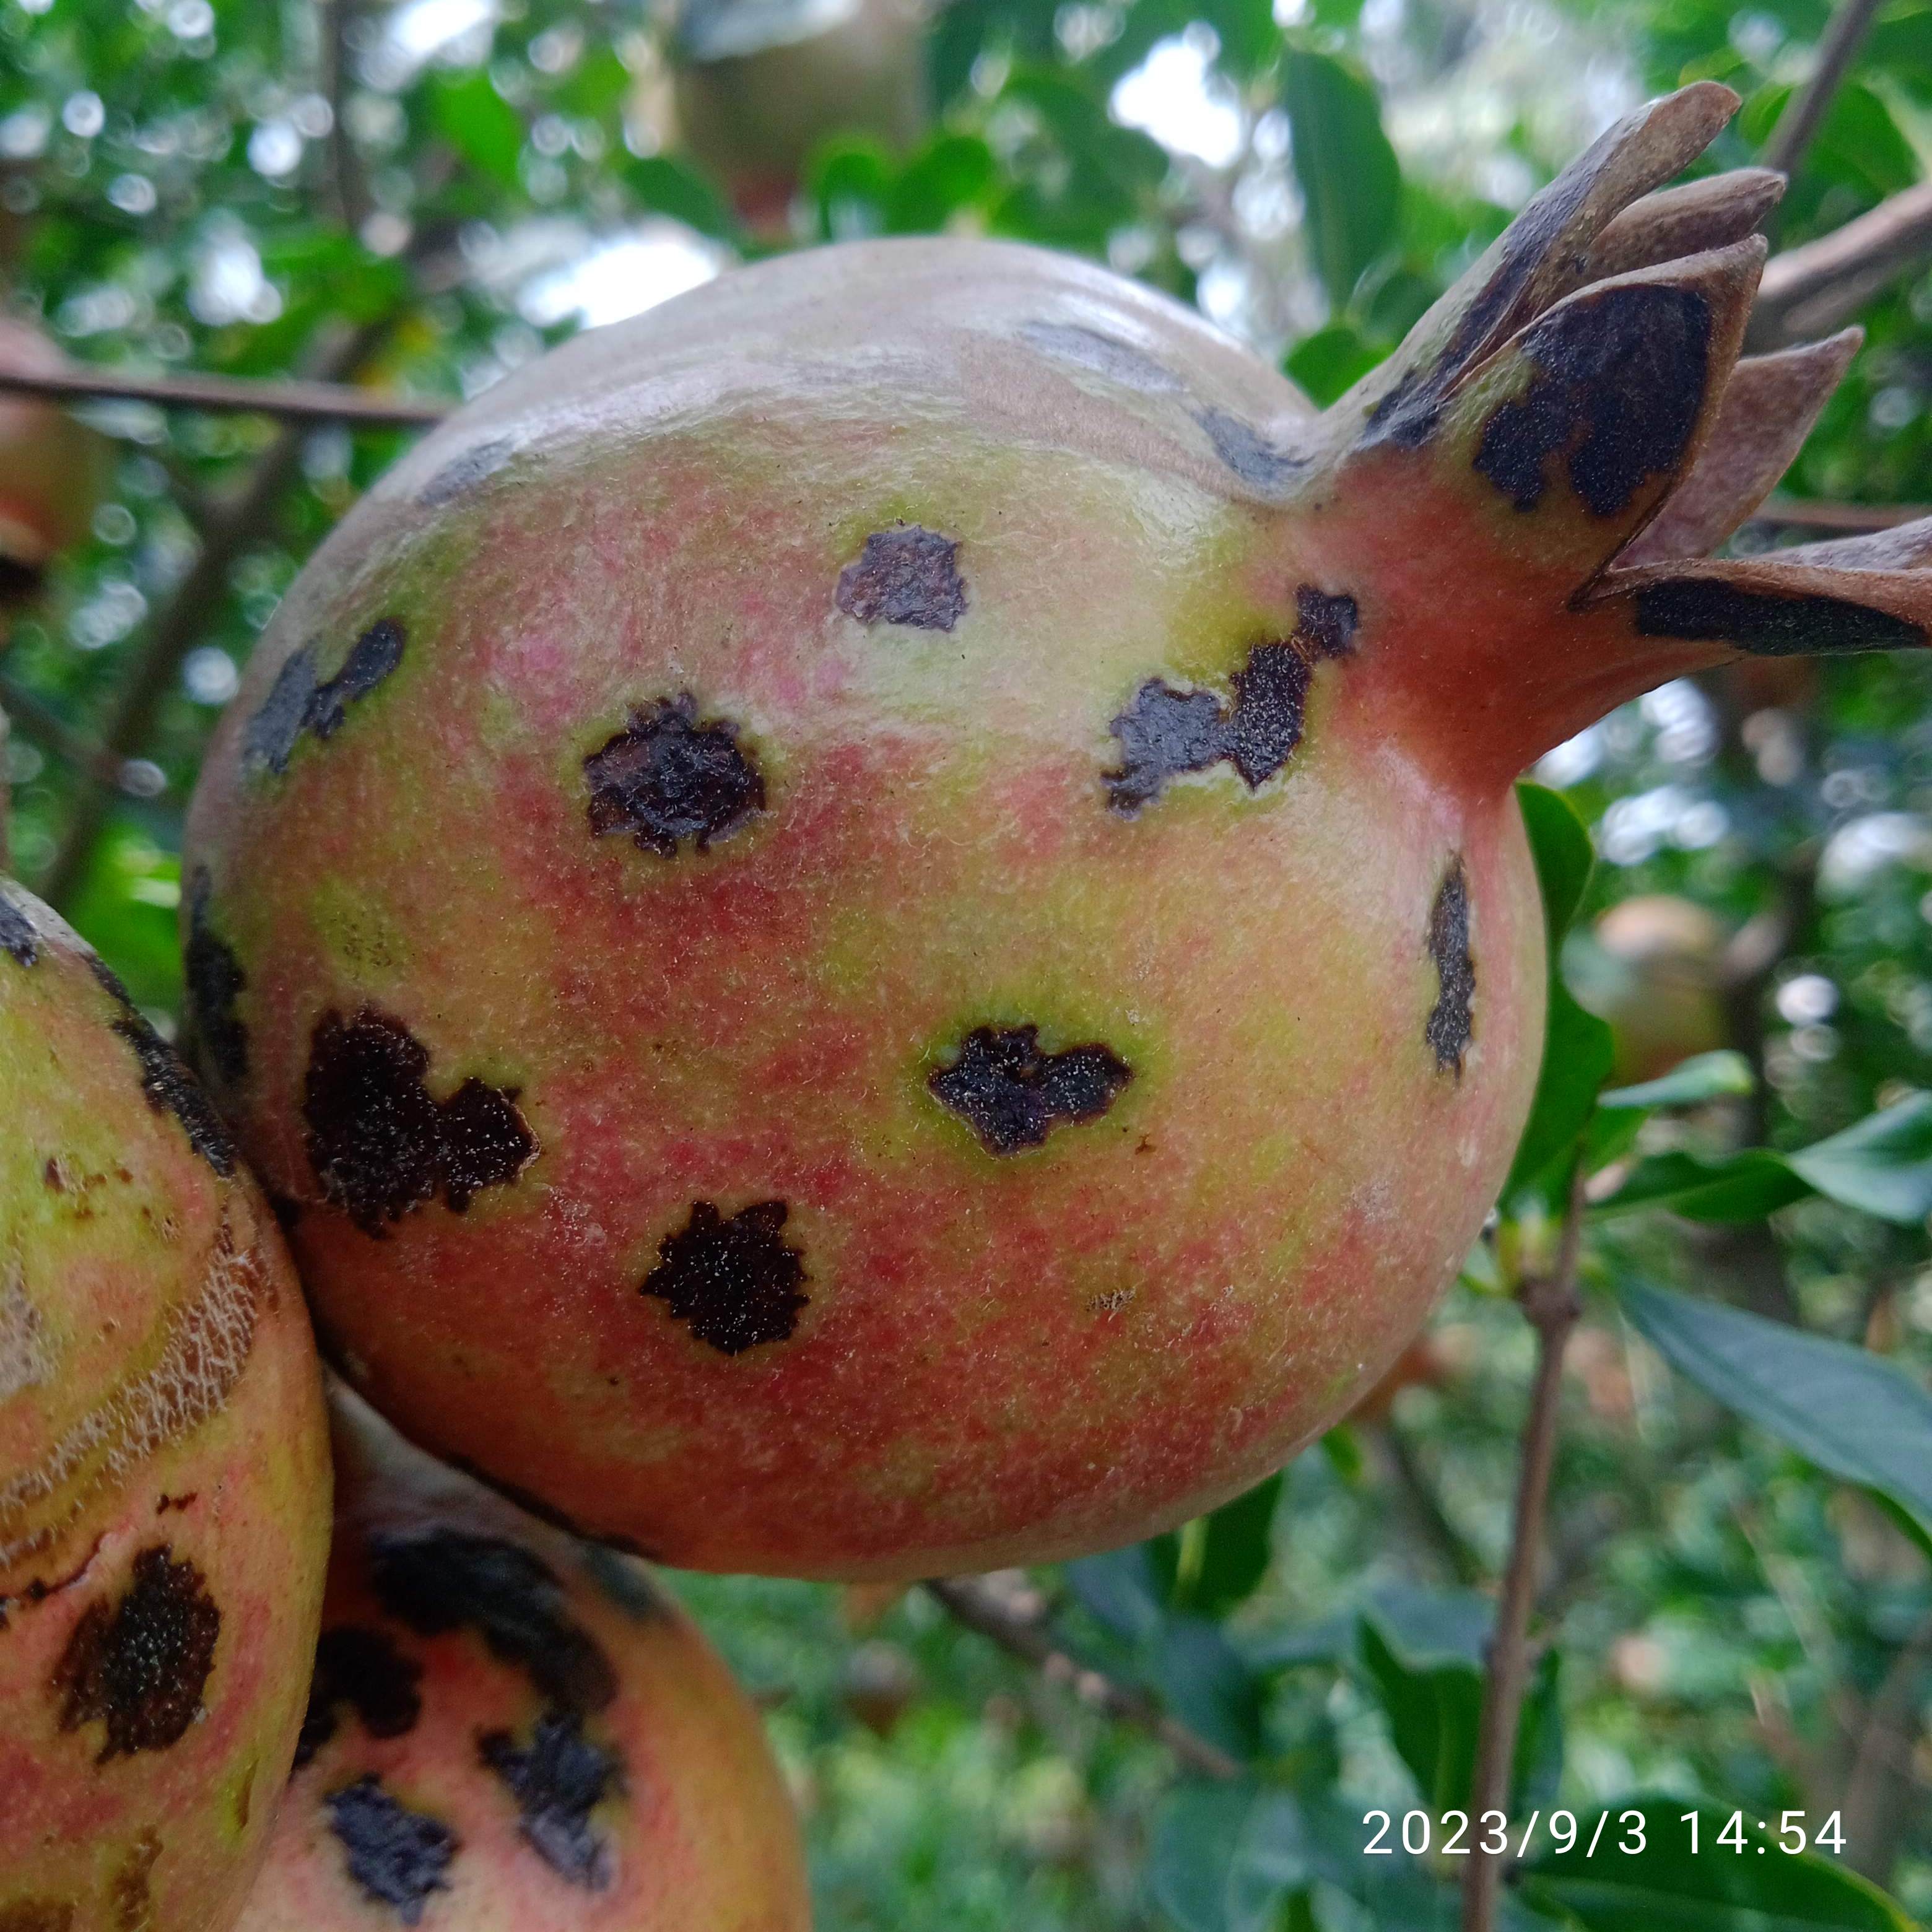
Label: Anthracnose